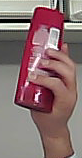
Product: loreal_shampoo